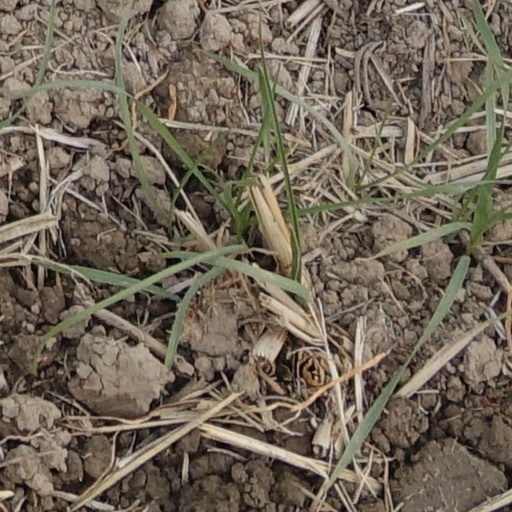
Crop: wheat